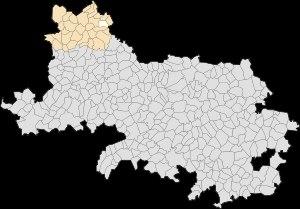
Pernes, parfois appelée Pernes-en-Artois, est une commune française située dans le département du Pas-de-Calais en région Hauts-de-France.